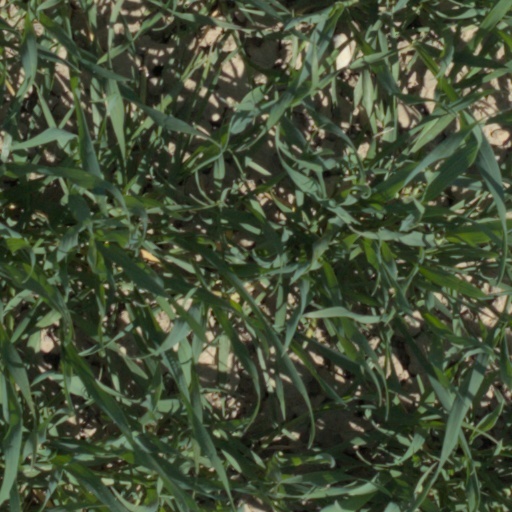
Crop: wheat